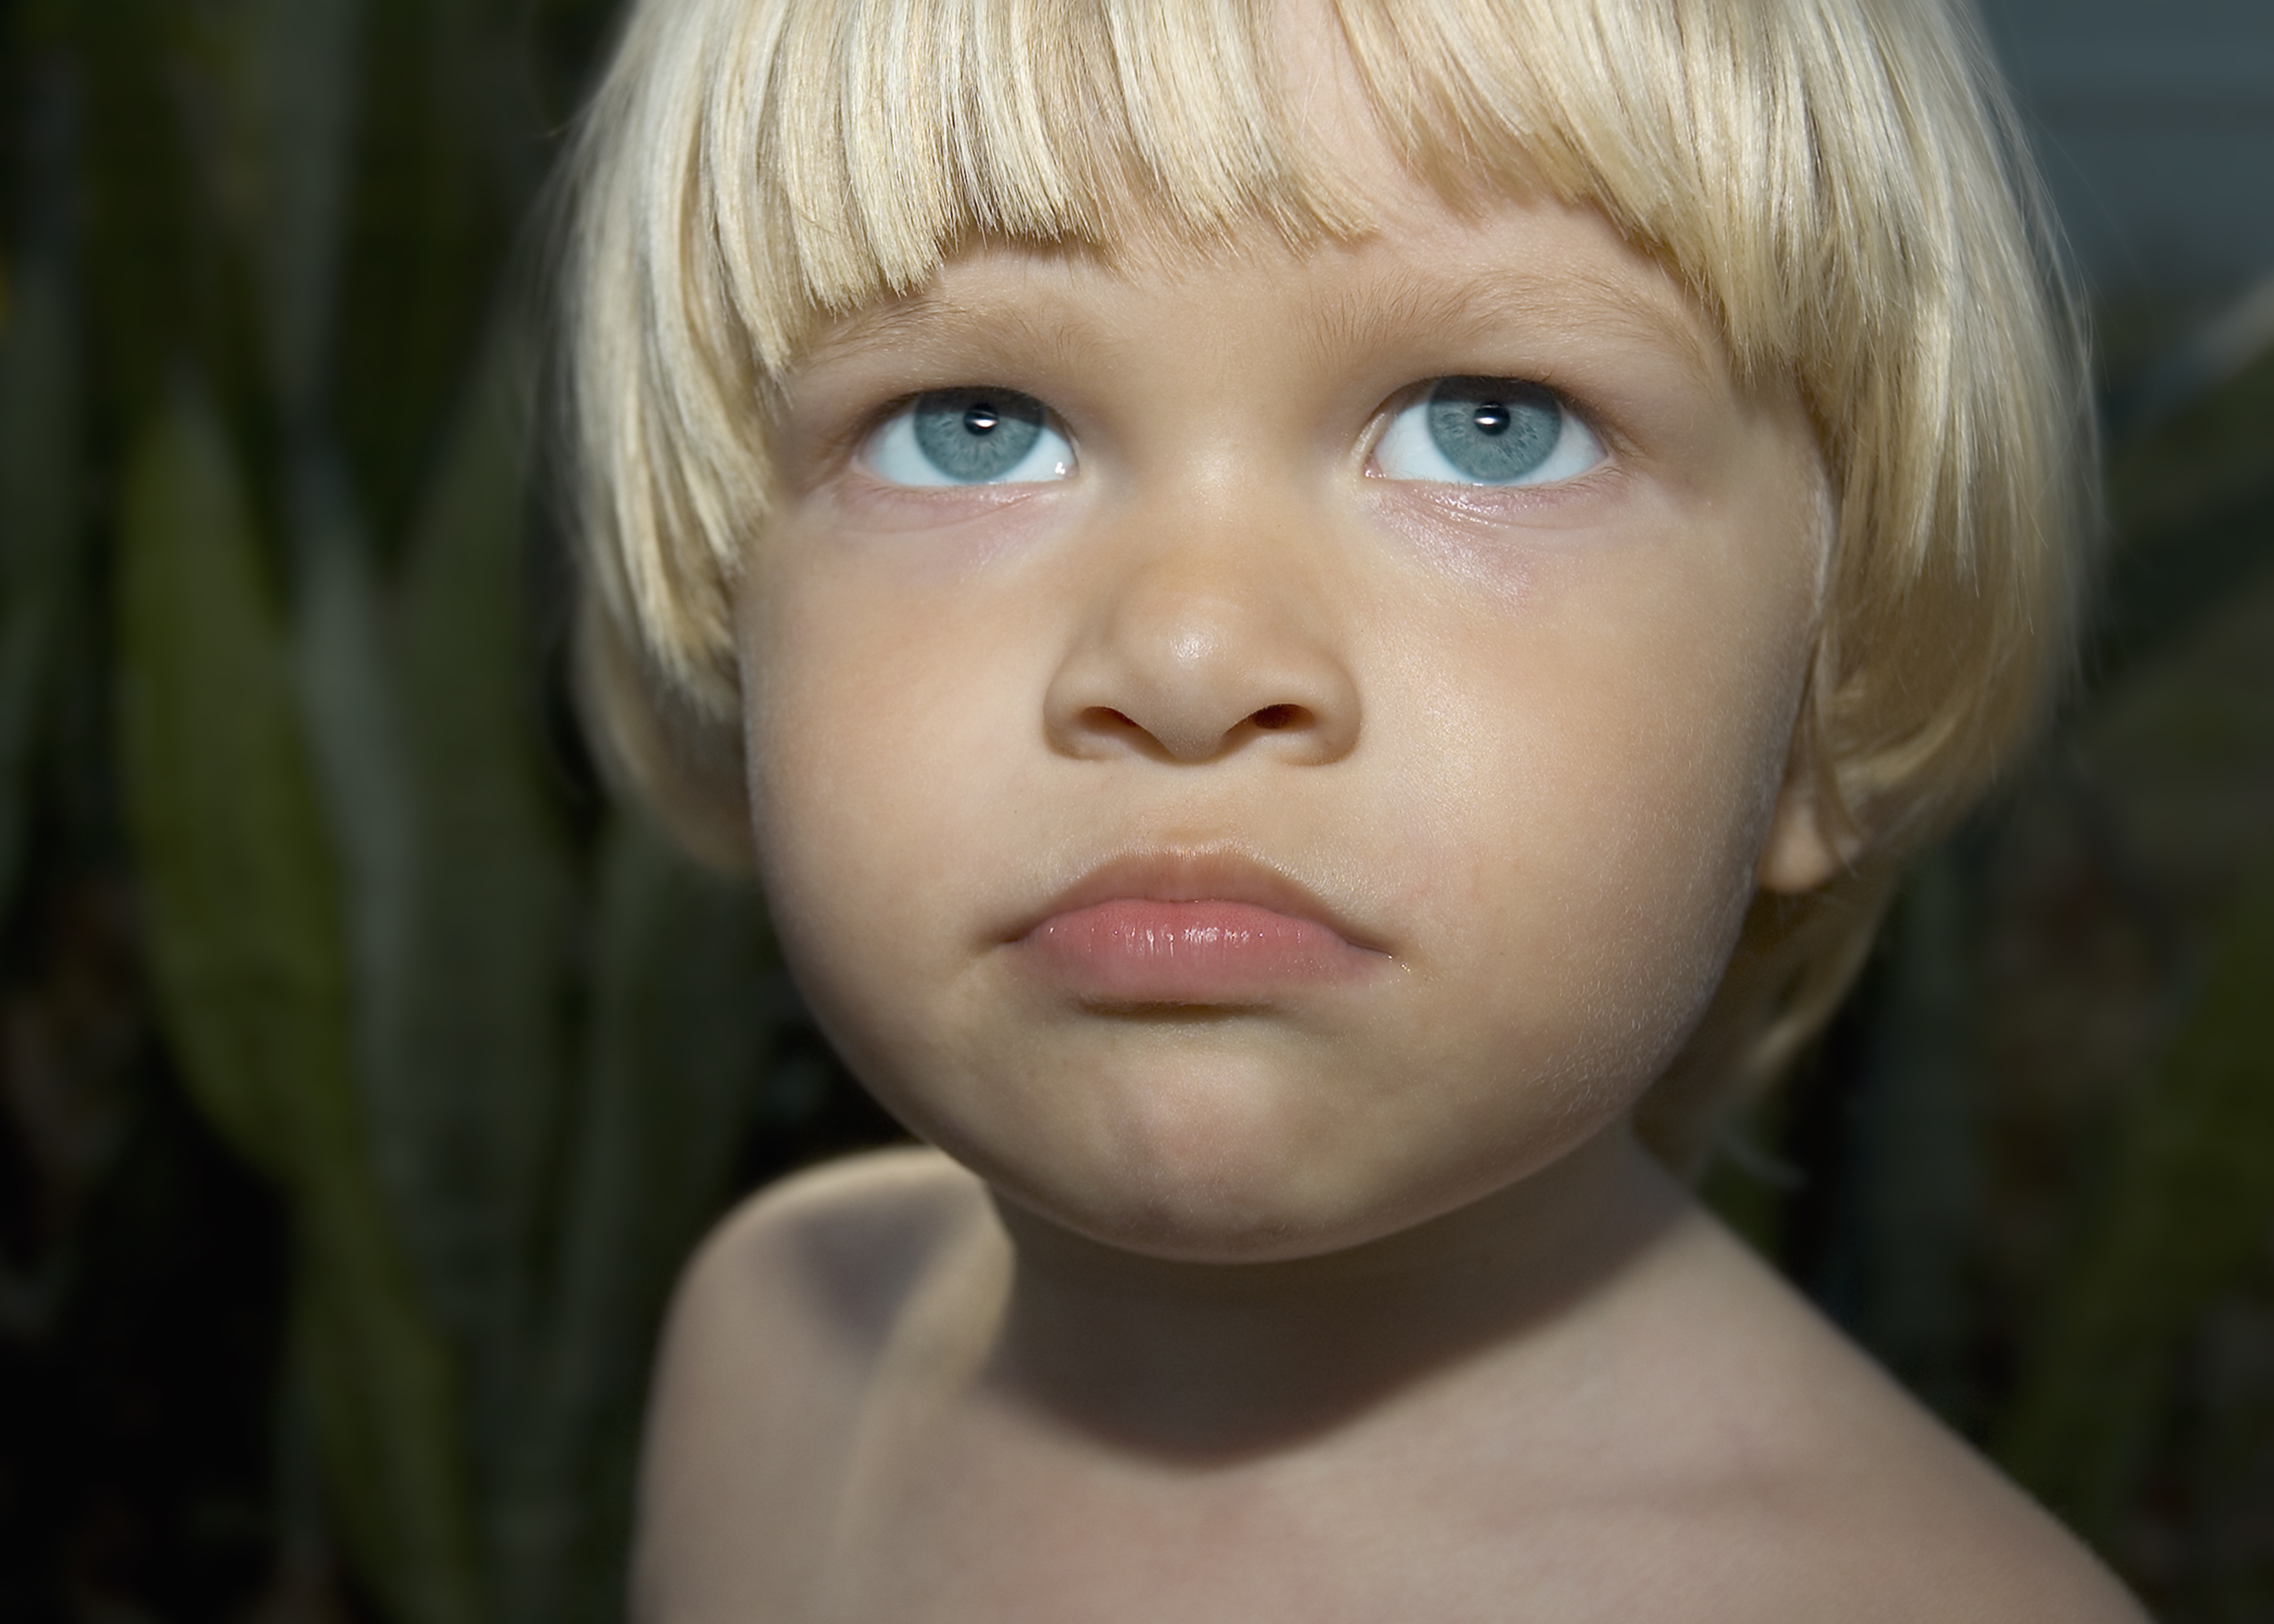
nature, person, girl, hair, boy, portrait, model, young, child, garden, blonde, facial expression, lip, hairstyle, smile, close up, outdoors, face, nose, toddler, eye, head, skin, beauty, blond, organ, brown hair, portrait photography